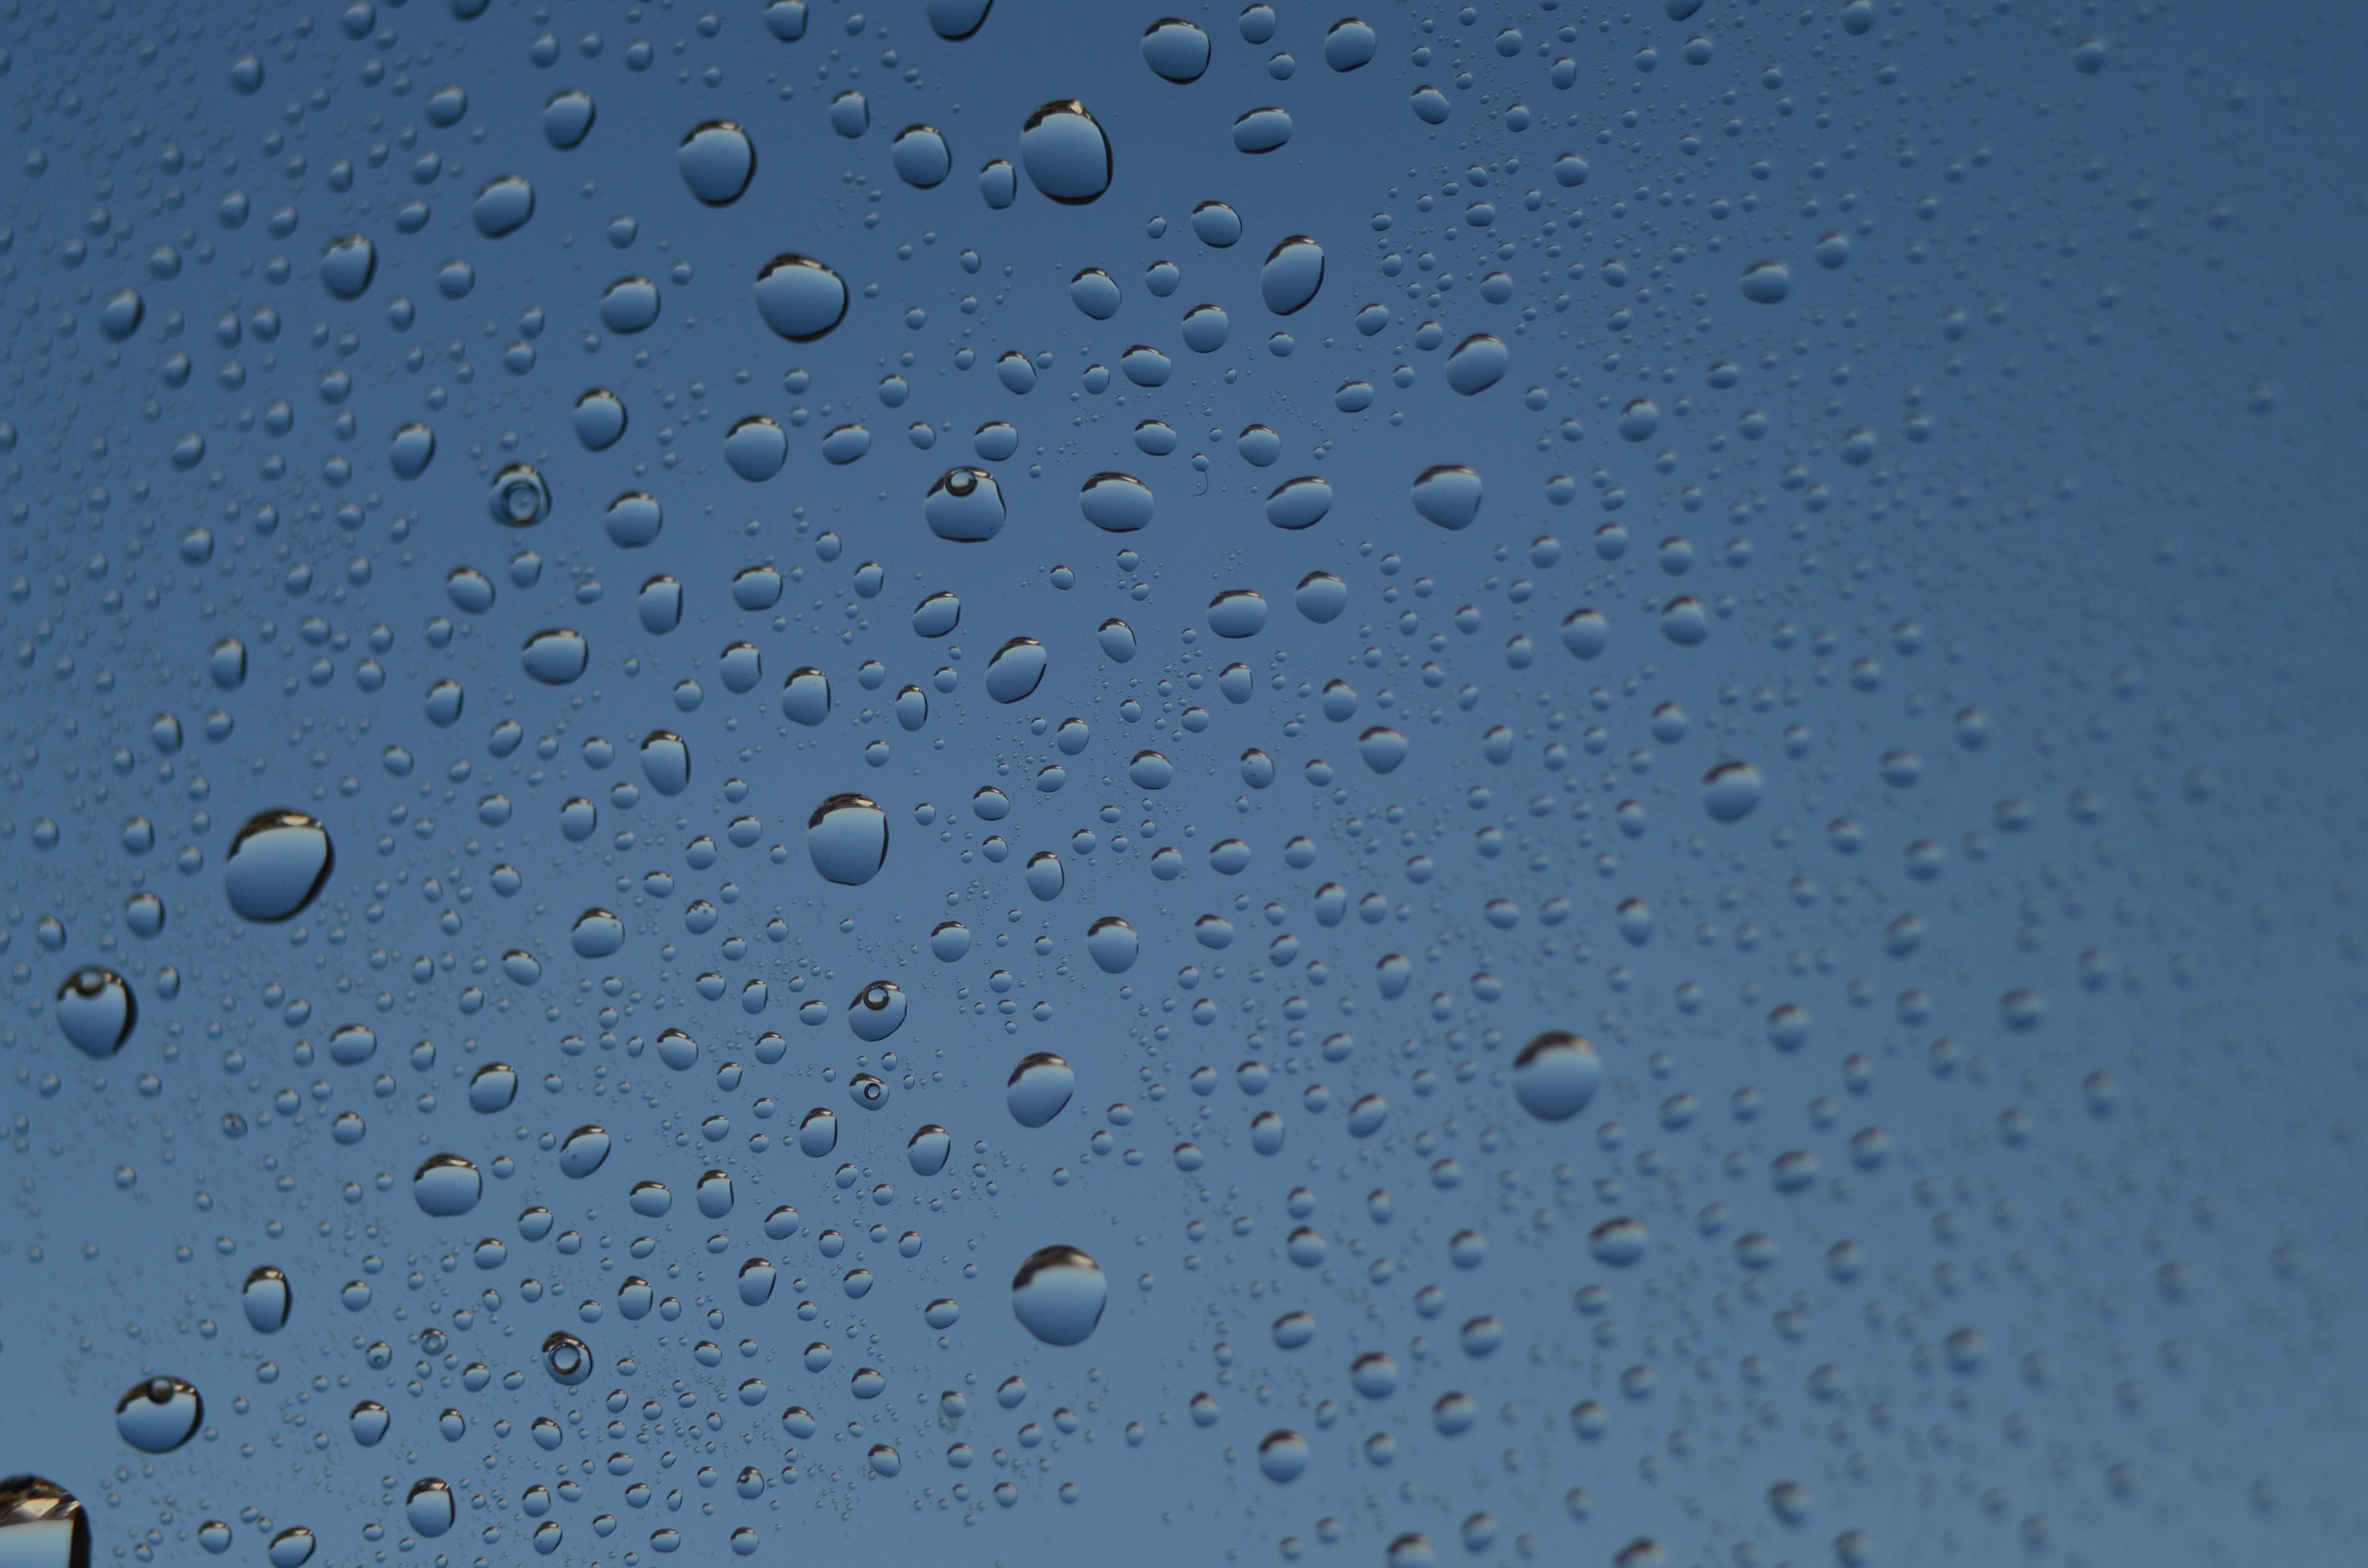
water, drop, texture, rain, raindrop, wet, drip, circle, surface, mirroring, freezing, macro photography